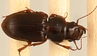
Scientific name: Cratacanthus dubius
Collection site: North Sterling NEON (STER), plot STER_029